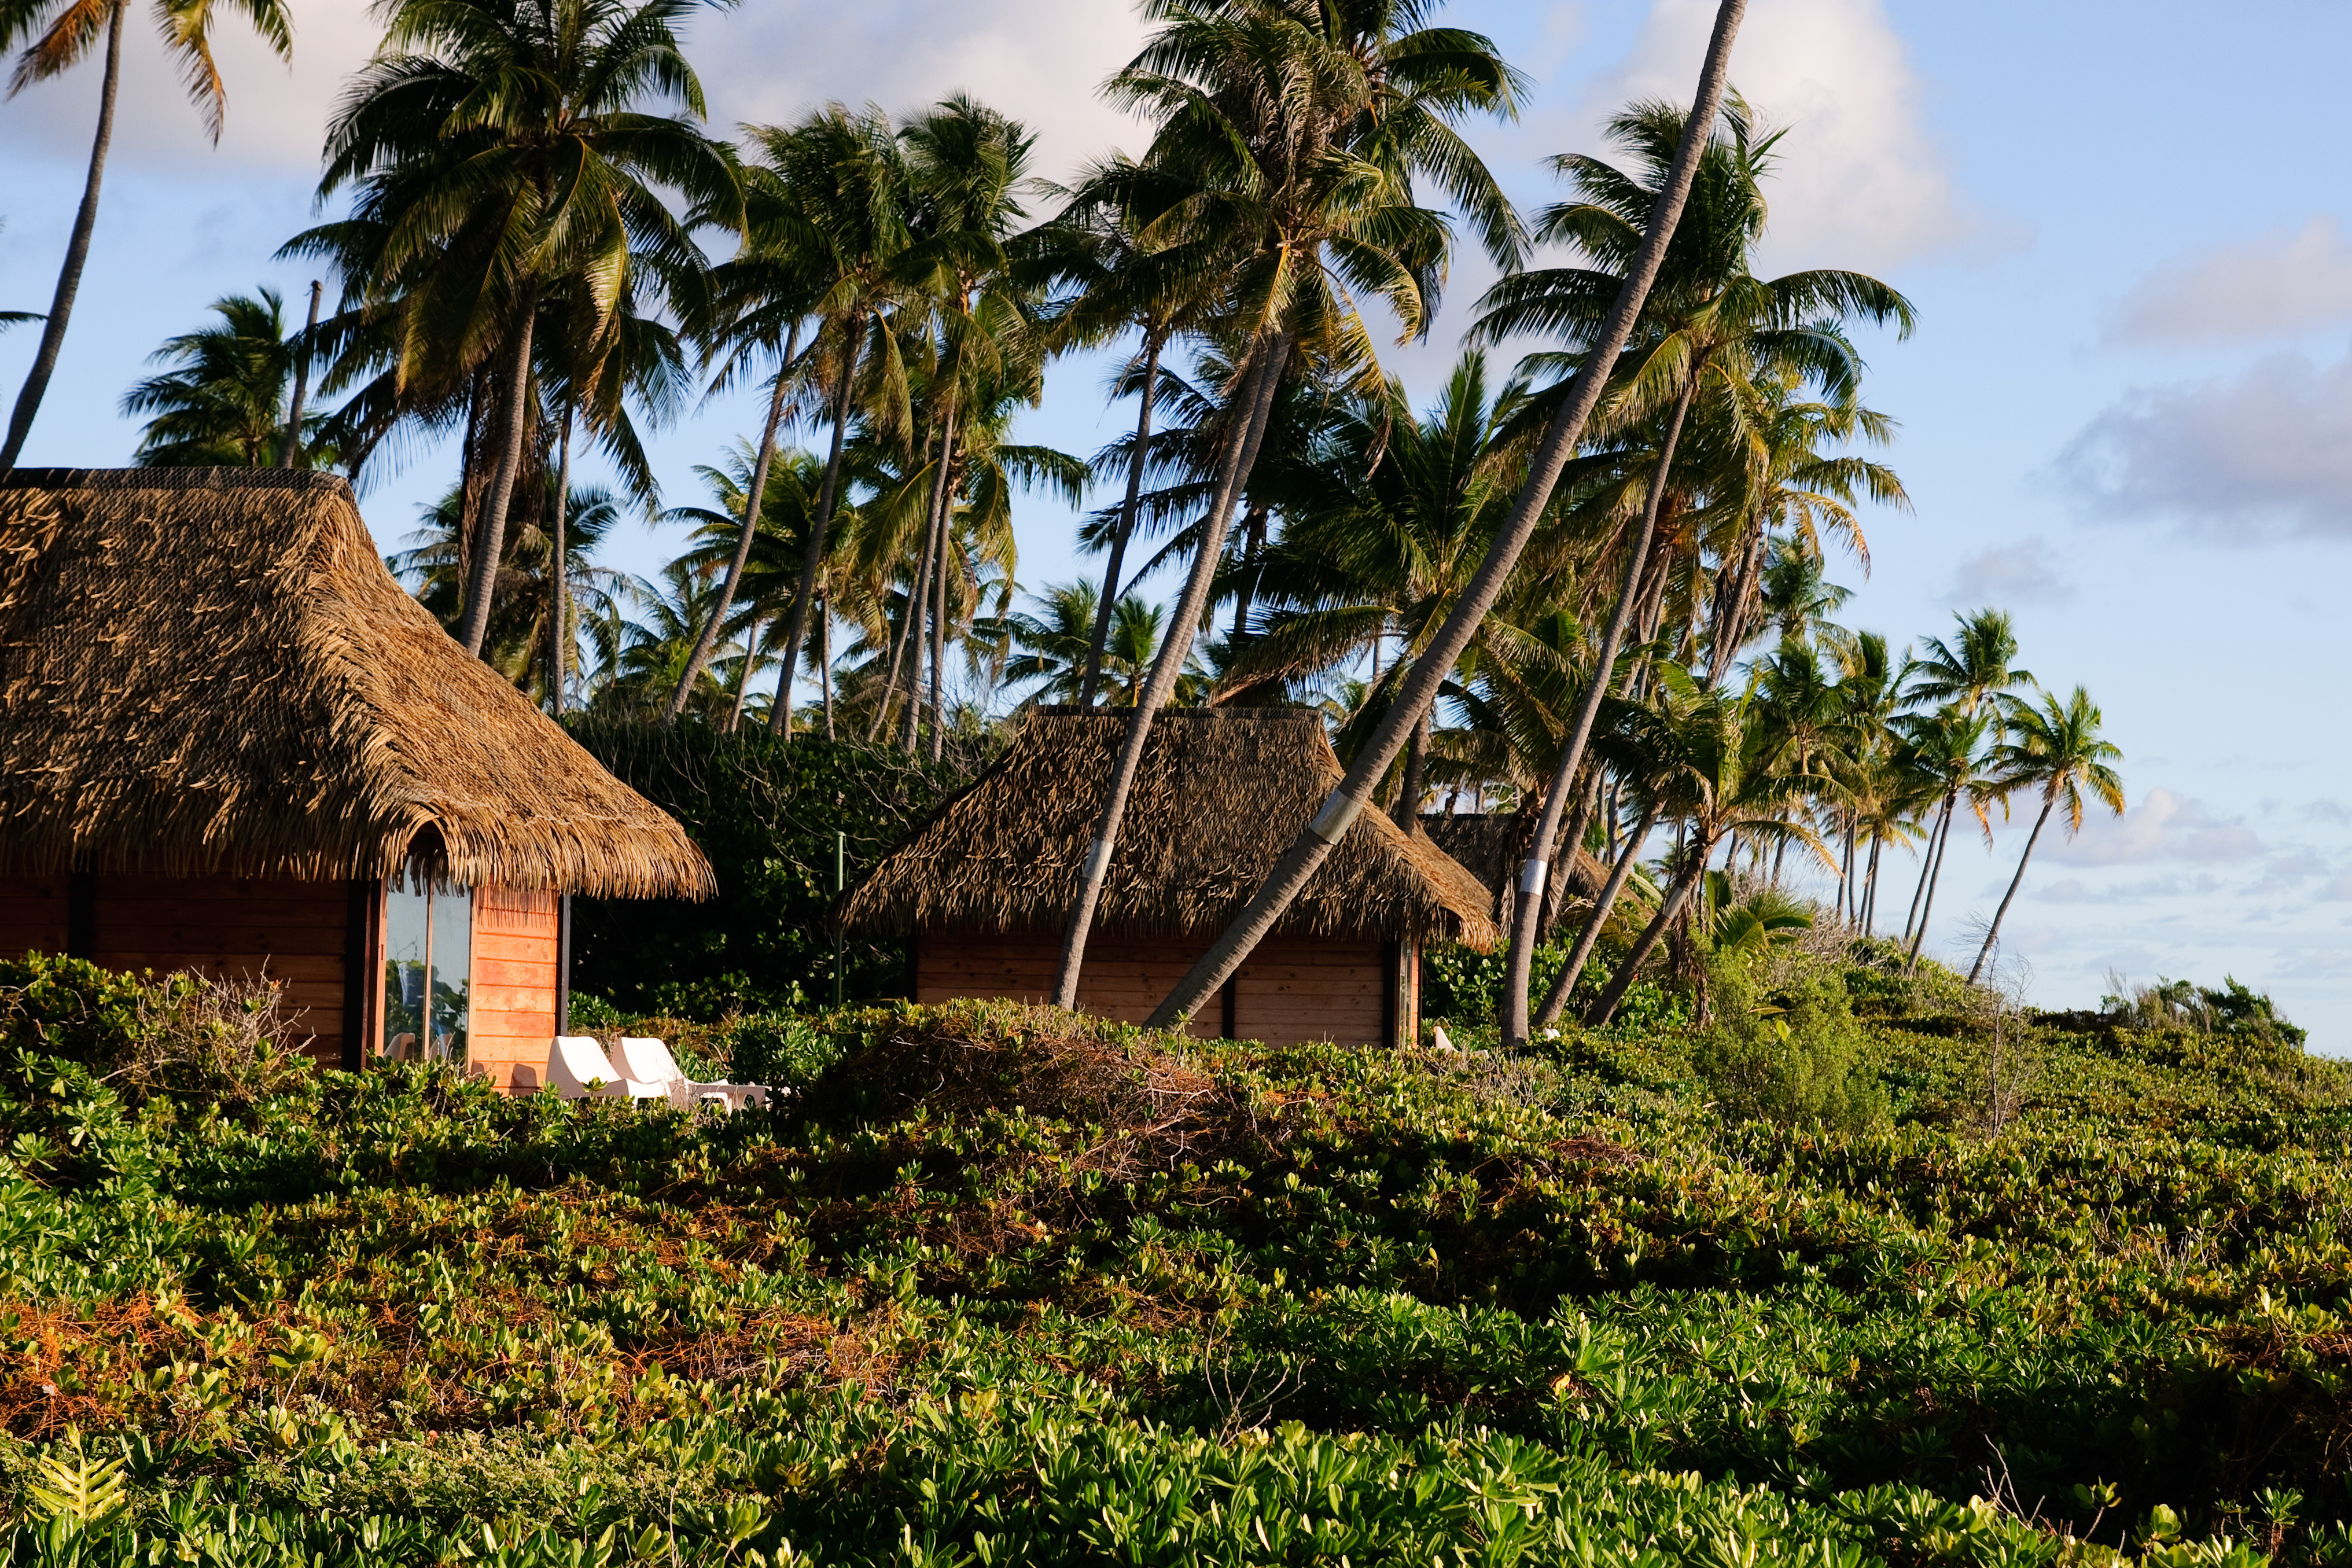
beach, coast, tree, flower, hut, village, jungle, nikon, agriculture, resort, plantation, tropics, d300, polinesia, fakarava, rural area, woody plant, arecales, palm family